If My Favorite Pop Idol Made It to the Budokan, I Would Die

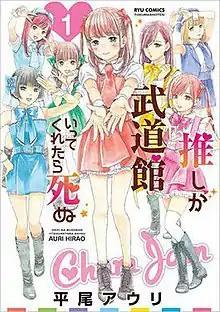
First volume cover, featuring (from left to right) Sorane Matsuyama, Yūka Teramoto, Aya Yokota, Maina Ichii, Maki Hakata, Reo Igarashi, and Yumeri Mizumori

is a Japanese manga series by Auri Hirao. It has been serialized in Tokuma Shoten's "seinen" manga magazine "Monthly Comic Ryū" since June 2015. An anime television series adaptation by Eight Bit aired from January to March 2020. A television drama adaptation aired from October to December 2022. A film adaptation was released in May 2023.